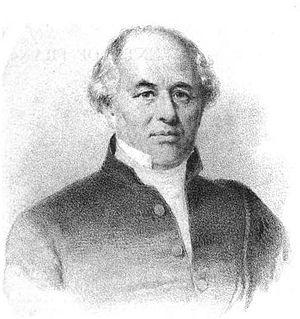
Eliézer Williams, né en 1787 ou 1788 à Caughnawaga et mort le 28 août 1858 à Hogansburg, est un pasteur et missionnaire anglican américain du XIXᵉ siècle.